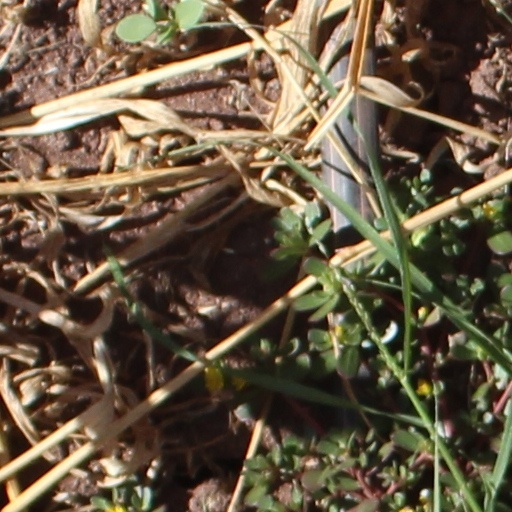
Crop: wheat